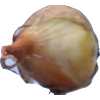
Label: onion